St. John's Lutheran Church Complex

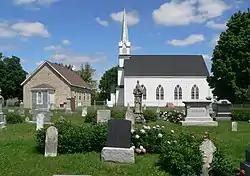
The church complex in 2013

St. John's Lutheran Church Complex is a historic church complex, including two church buildings, a parsonage, and a cemetery, in Auburn, Nebraska, United States. The Old Stone church was built in 1867–1868, and designed by Christian Schwan, a German immigrant. Another church was built in 1903, and designed in the Late Gothic Revival architectural style. A two-story parsonage was completed in 1925. The complex includes a cemetery with over 500 tombstones. The church complex has been listed on the National Register of Historic Places since January 25, 1979.